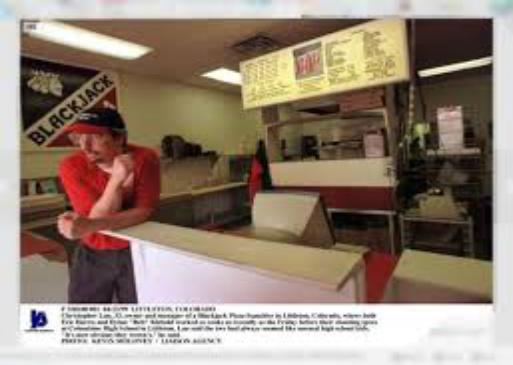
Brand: Blackjack Pizza
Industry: Food